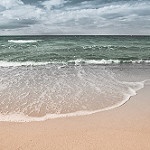
Label: sea